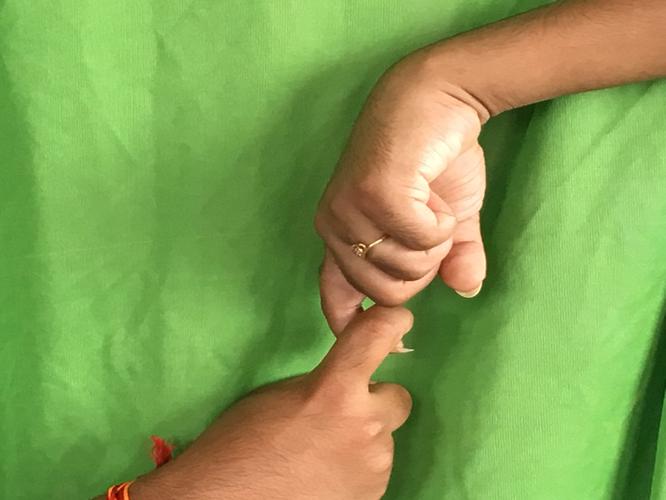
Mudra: Pasha
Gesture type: double_hand